New Jersey Society for the Prevention of Cruelty to Animals

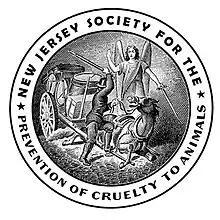

The New Jersey Society for the Prevention of Cruelty to Animals (colloquially, "NJSPCA Humane Police") was an agency that promoted animal welfare, investigated cases of animal cruelty, and enforced animal welfare legislation in New Jersey.